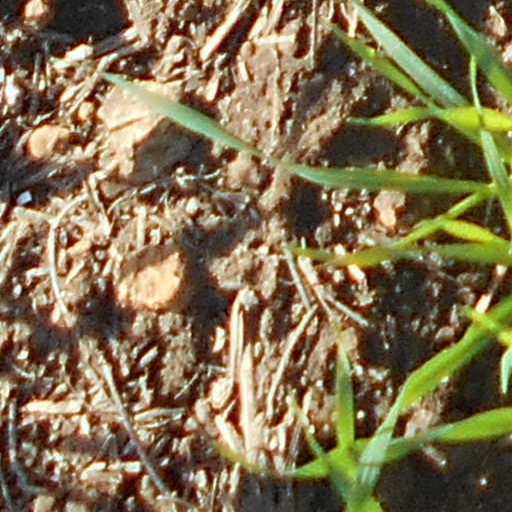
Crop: wheat